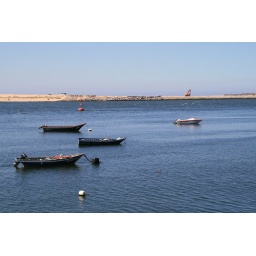
Old style fishing boats with the new style sea wall in the background.